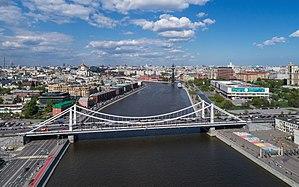
Cette liste de ponts du Russie a pour vocation de présenter une liste de ponts remarquables de Russie, tant par leurs caractéristiques dimensionnelles, que par leur intérêt architectural ou historique.